Alexander Herrmann

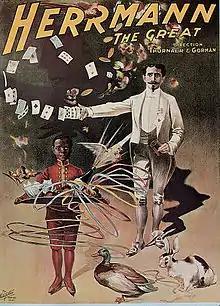
Theatrical poster for a Leon "Herrmann the Great" stage show

With the departure of Carl, Alexander began his independent career in 1862. Carl returned to play to the capitals of Europe. Alexander brought his own show to London in 1871 and began a three-year stretch at Egyptian Hall, which he called his "one thousand and one nights". Egyptian Hall was one of the first buildings in England to be influenced by the Egyptian style, inspired by Europe's new interest in the various temples on the Nile, the Pyramids and the Sphinx. By the end of the 19th century, the Hall was also associated with magic and spiritualism, as a number of performers and lecturers had hired it for shows. So when Alexander began his run there, it was already the hallmark of a professional magician's career.